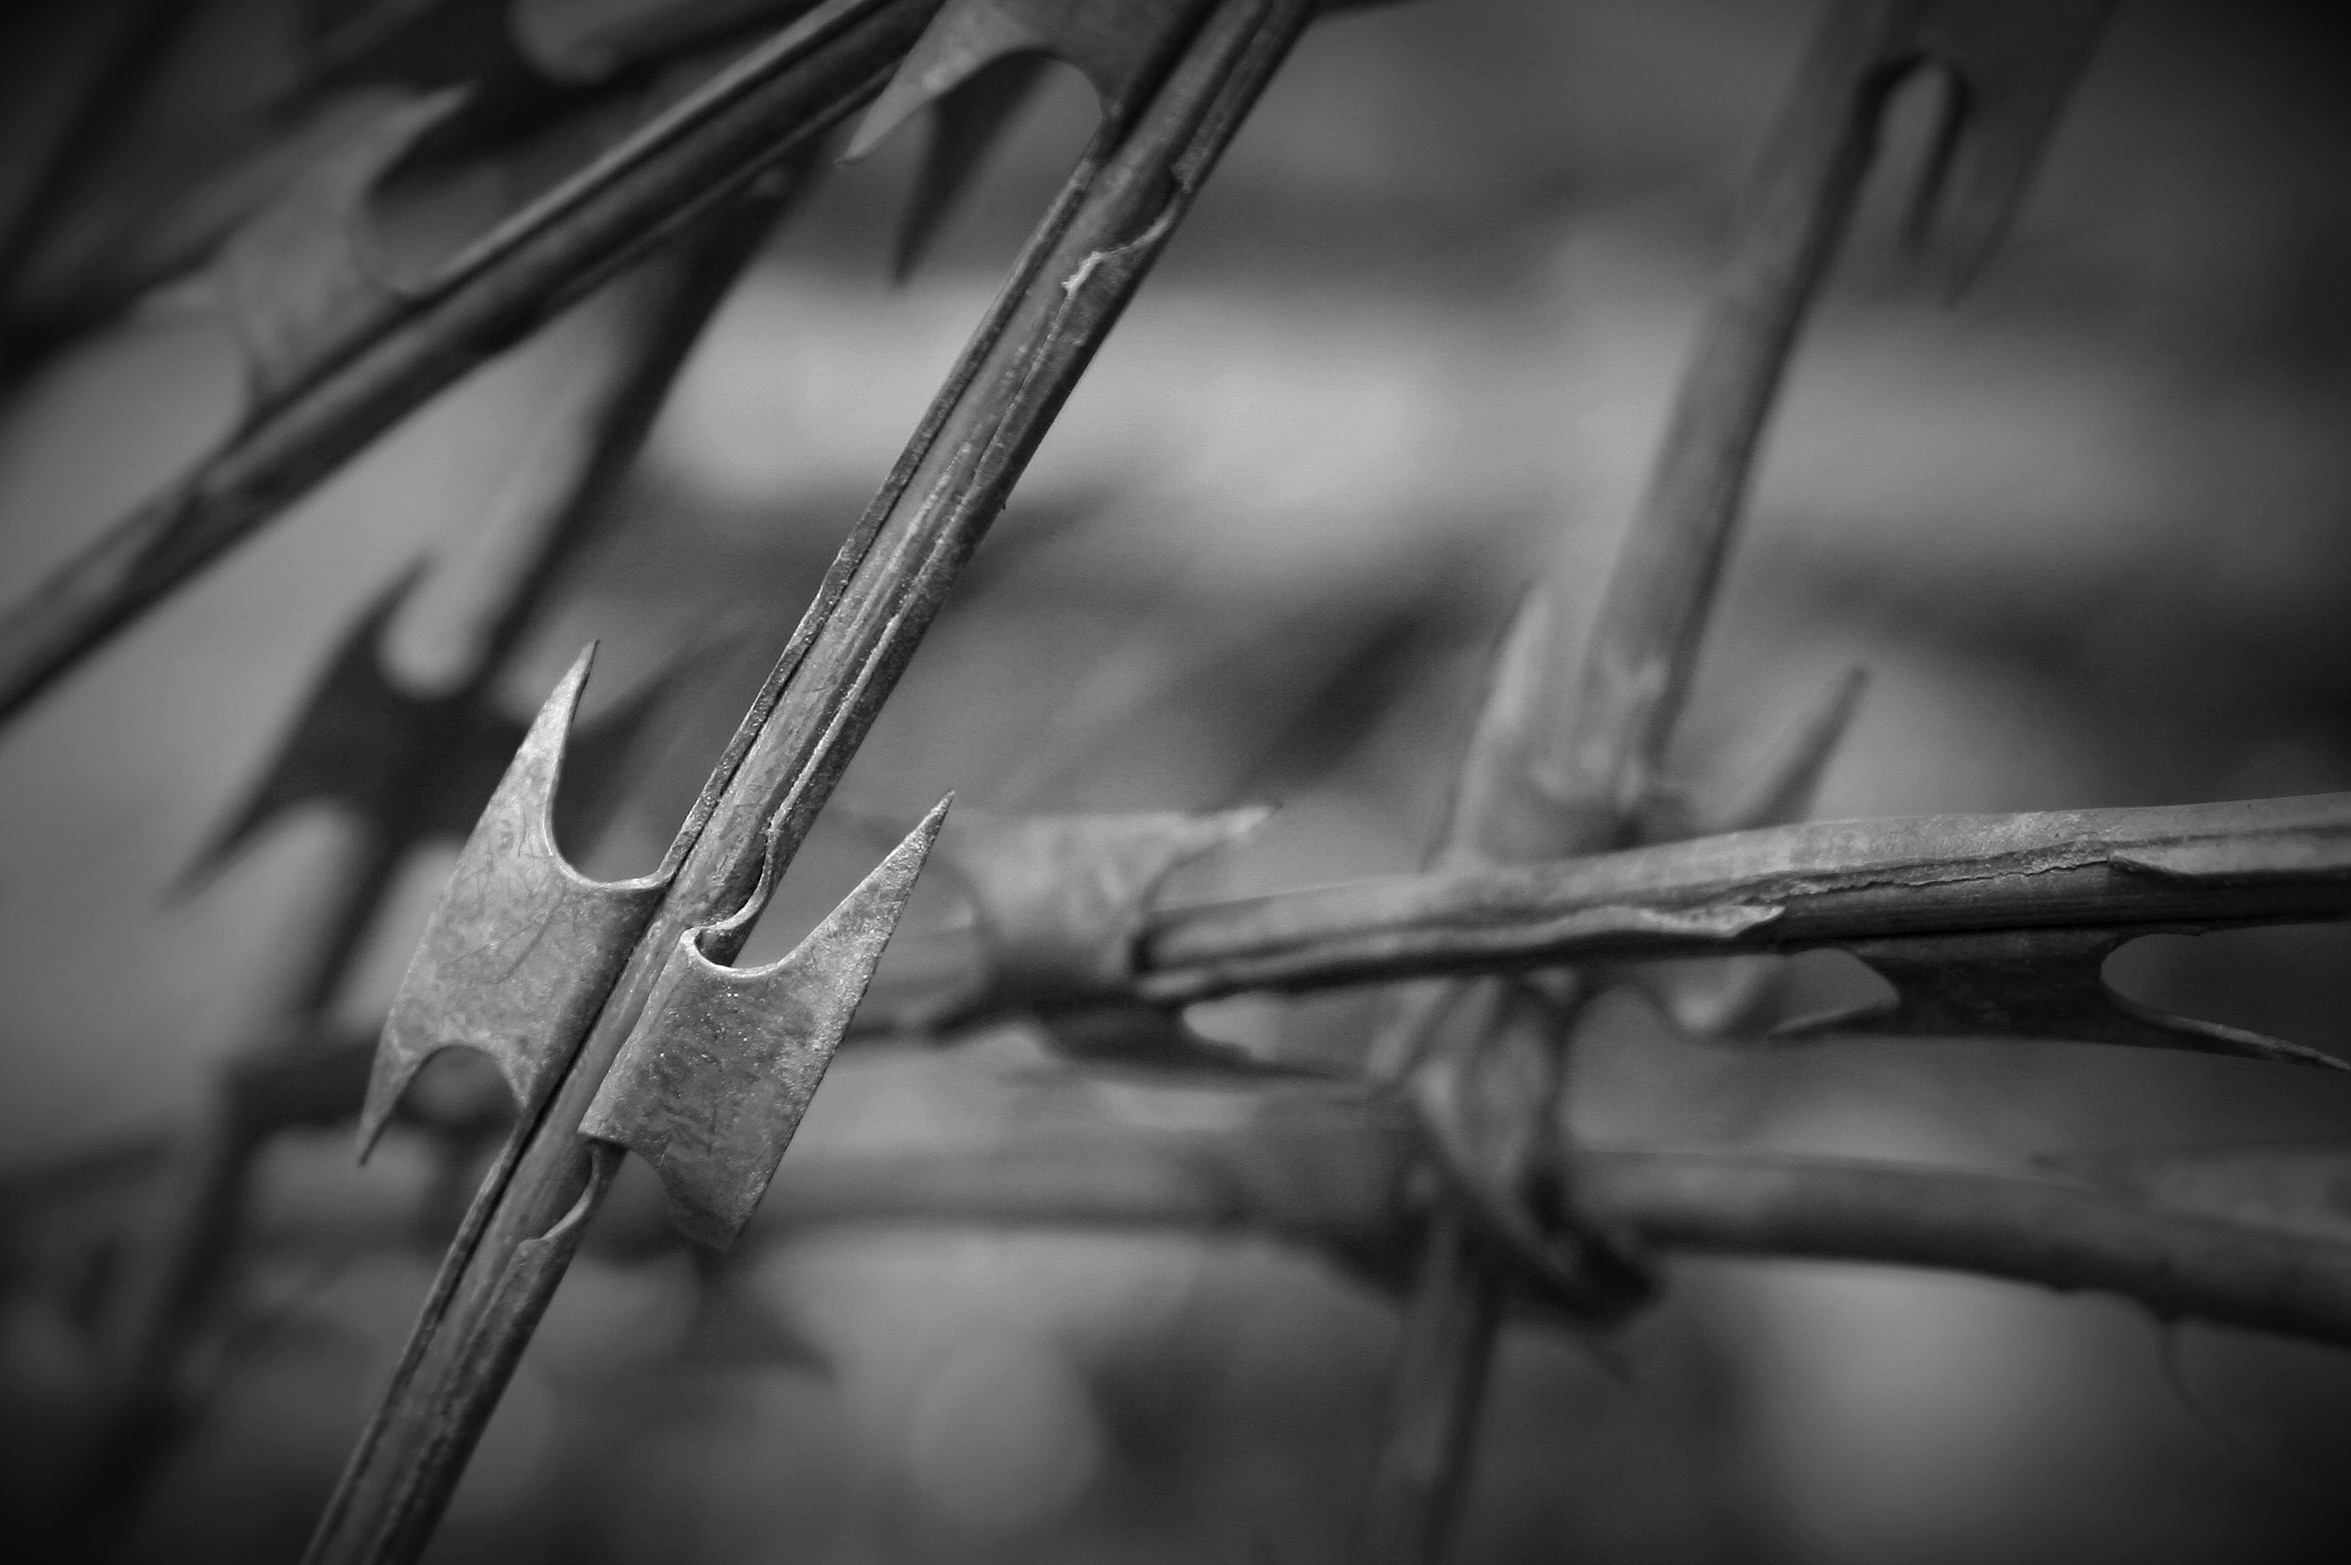
light, black and white, white, photography, line, darkness, black, monochrome, close up, macro photography, monochrome photography